Isabelle Collin Dufresne

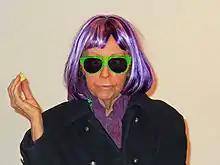
Ultra Violet at a celebration of the Warhol Factory (2007)

In 1963, Dalí introduced Dufresne to Andy Warhol at the Saint Regis New York Hotel, and soon she moved into the orbit of his unorthodox studio, "The Factory". In 1964 she selected the stage name "Ultra Violet" at Warhol's suggestion because it was her preferred fashion—her hair color at the time was often violet or lilac. She became one of many "superstars" in Warhol's Factory, and appeared in many of his films.